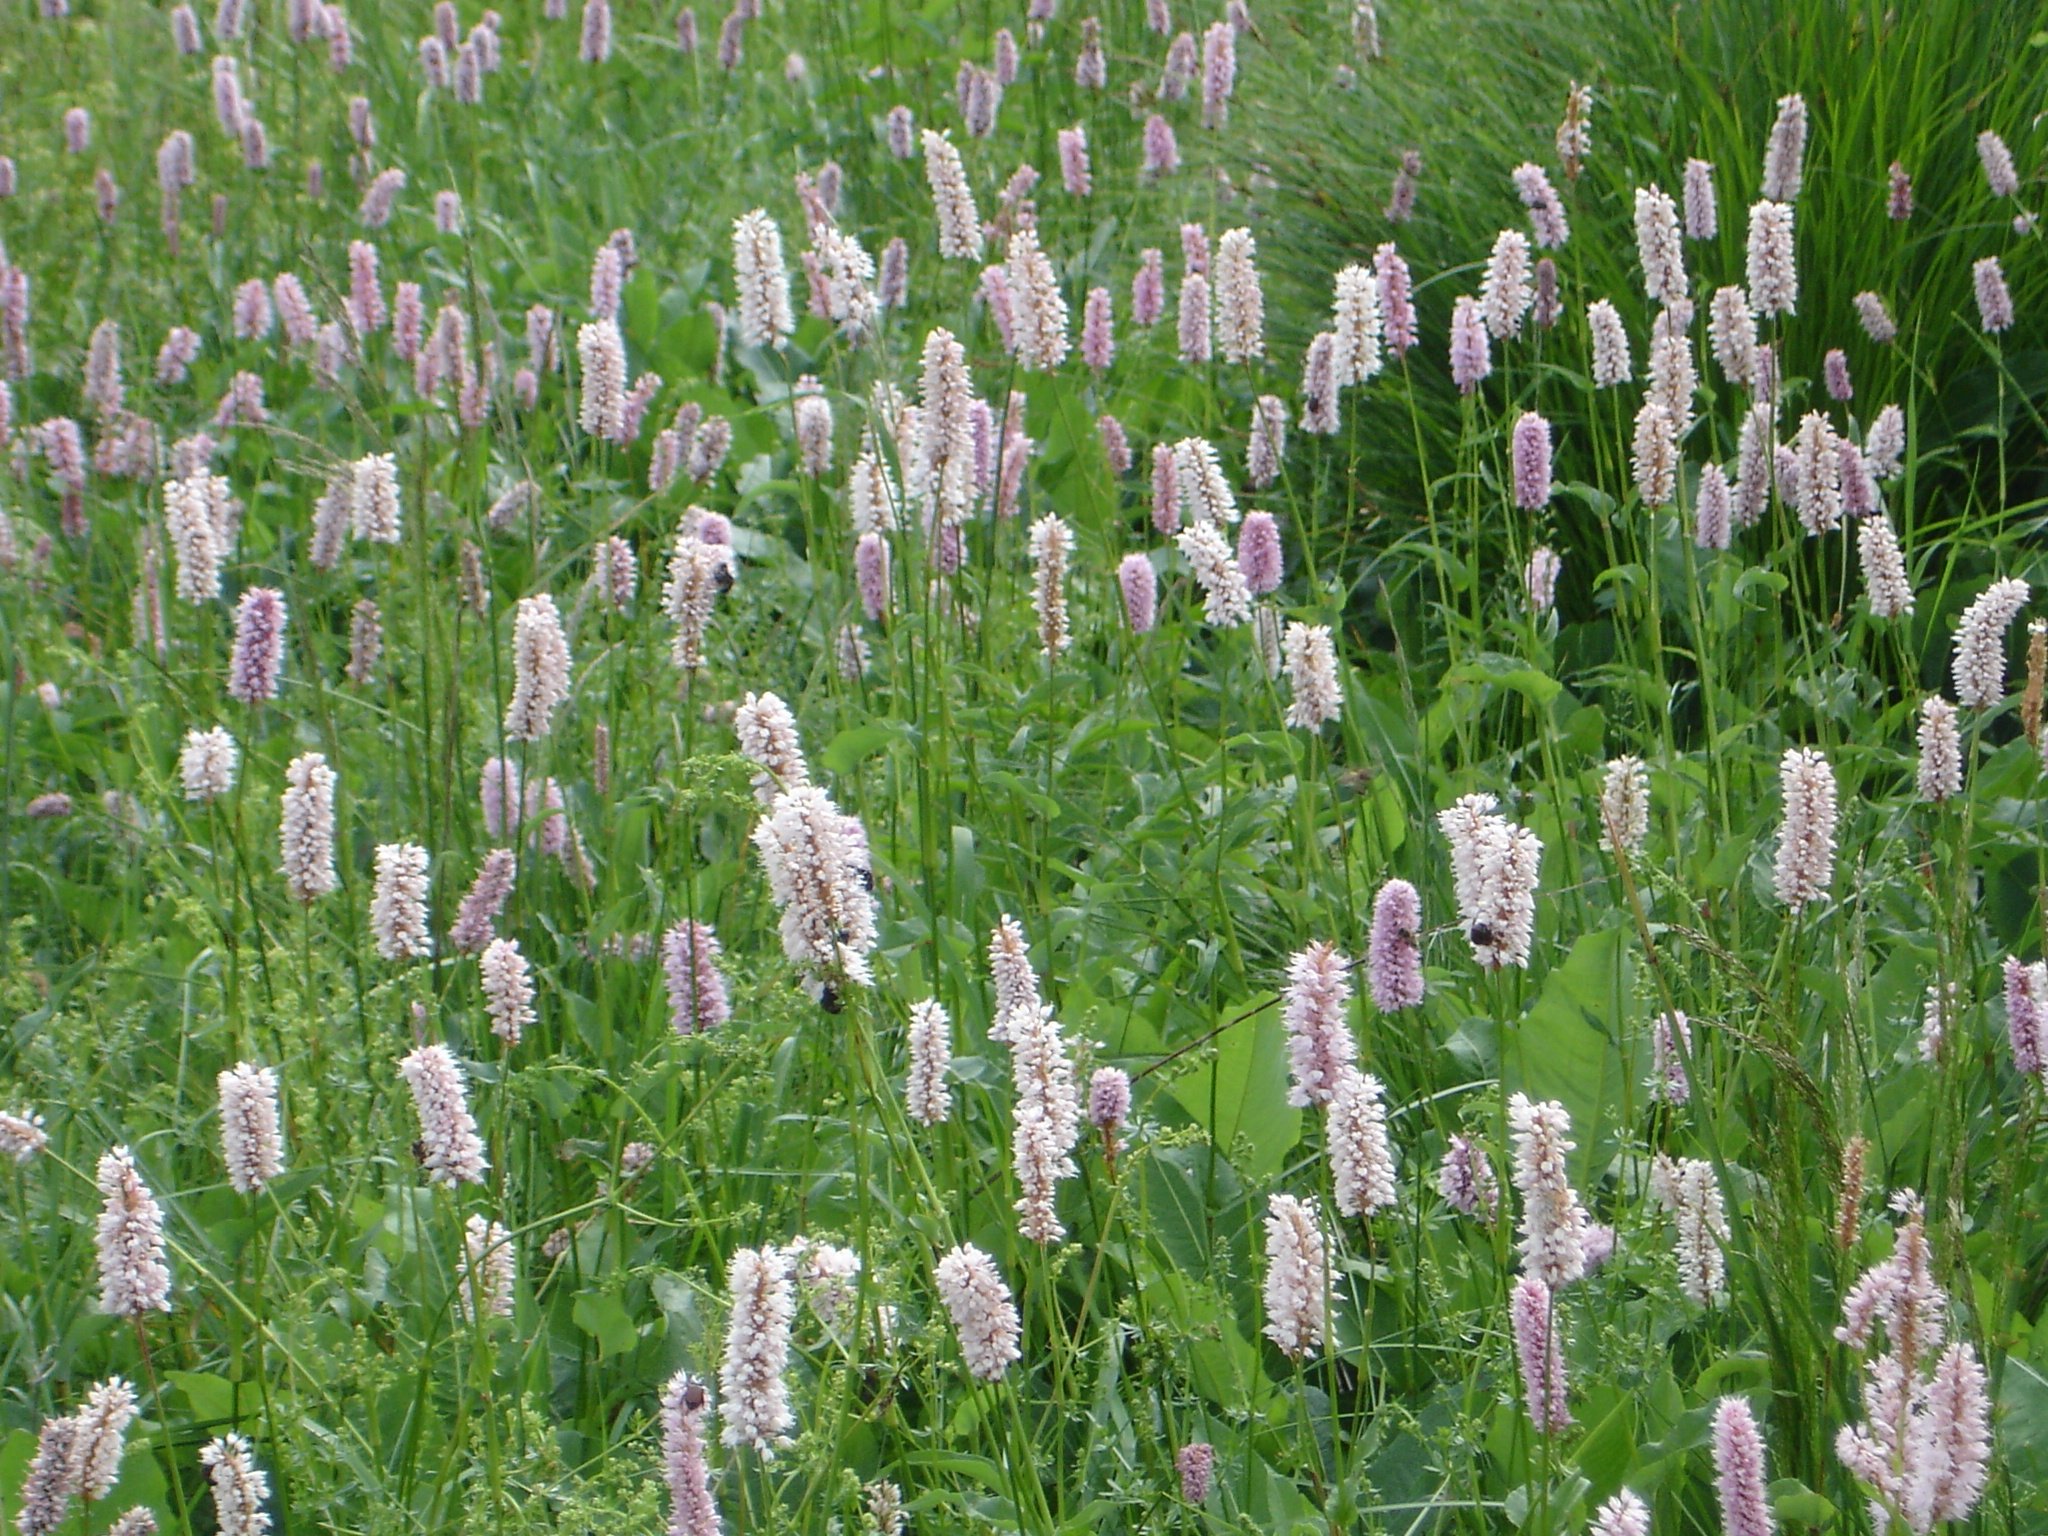
blossom, plant, field, meadow, prairie, flower, bloom, herb, botany, flora, lavender, wildflower, lupin, flowering plant, snakes knotweed, polygalas, reported knotweed, snake root, grass family, land plant, english lavender, french lavender, foxtail lily, persicaria bistorta, wiesenkn terich